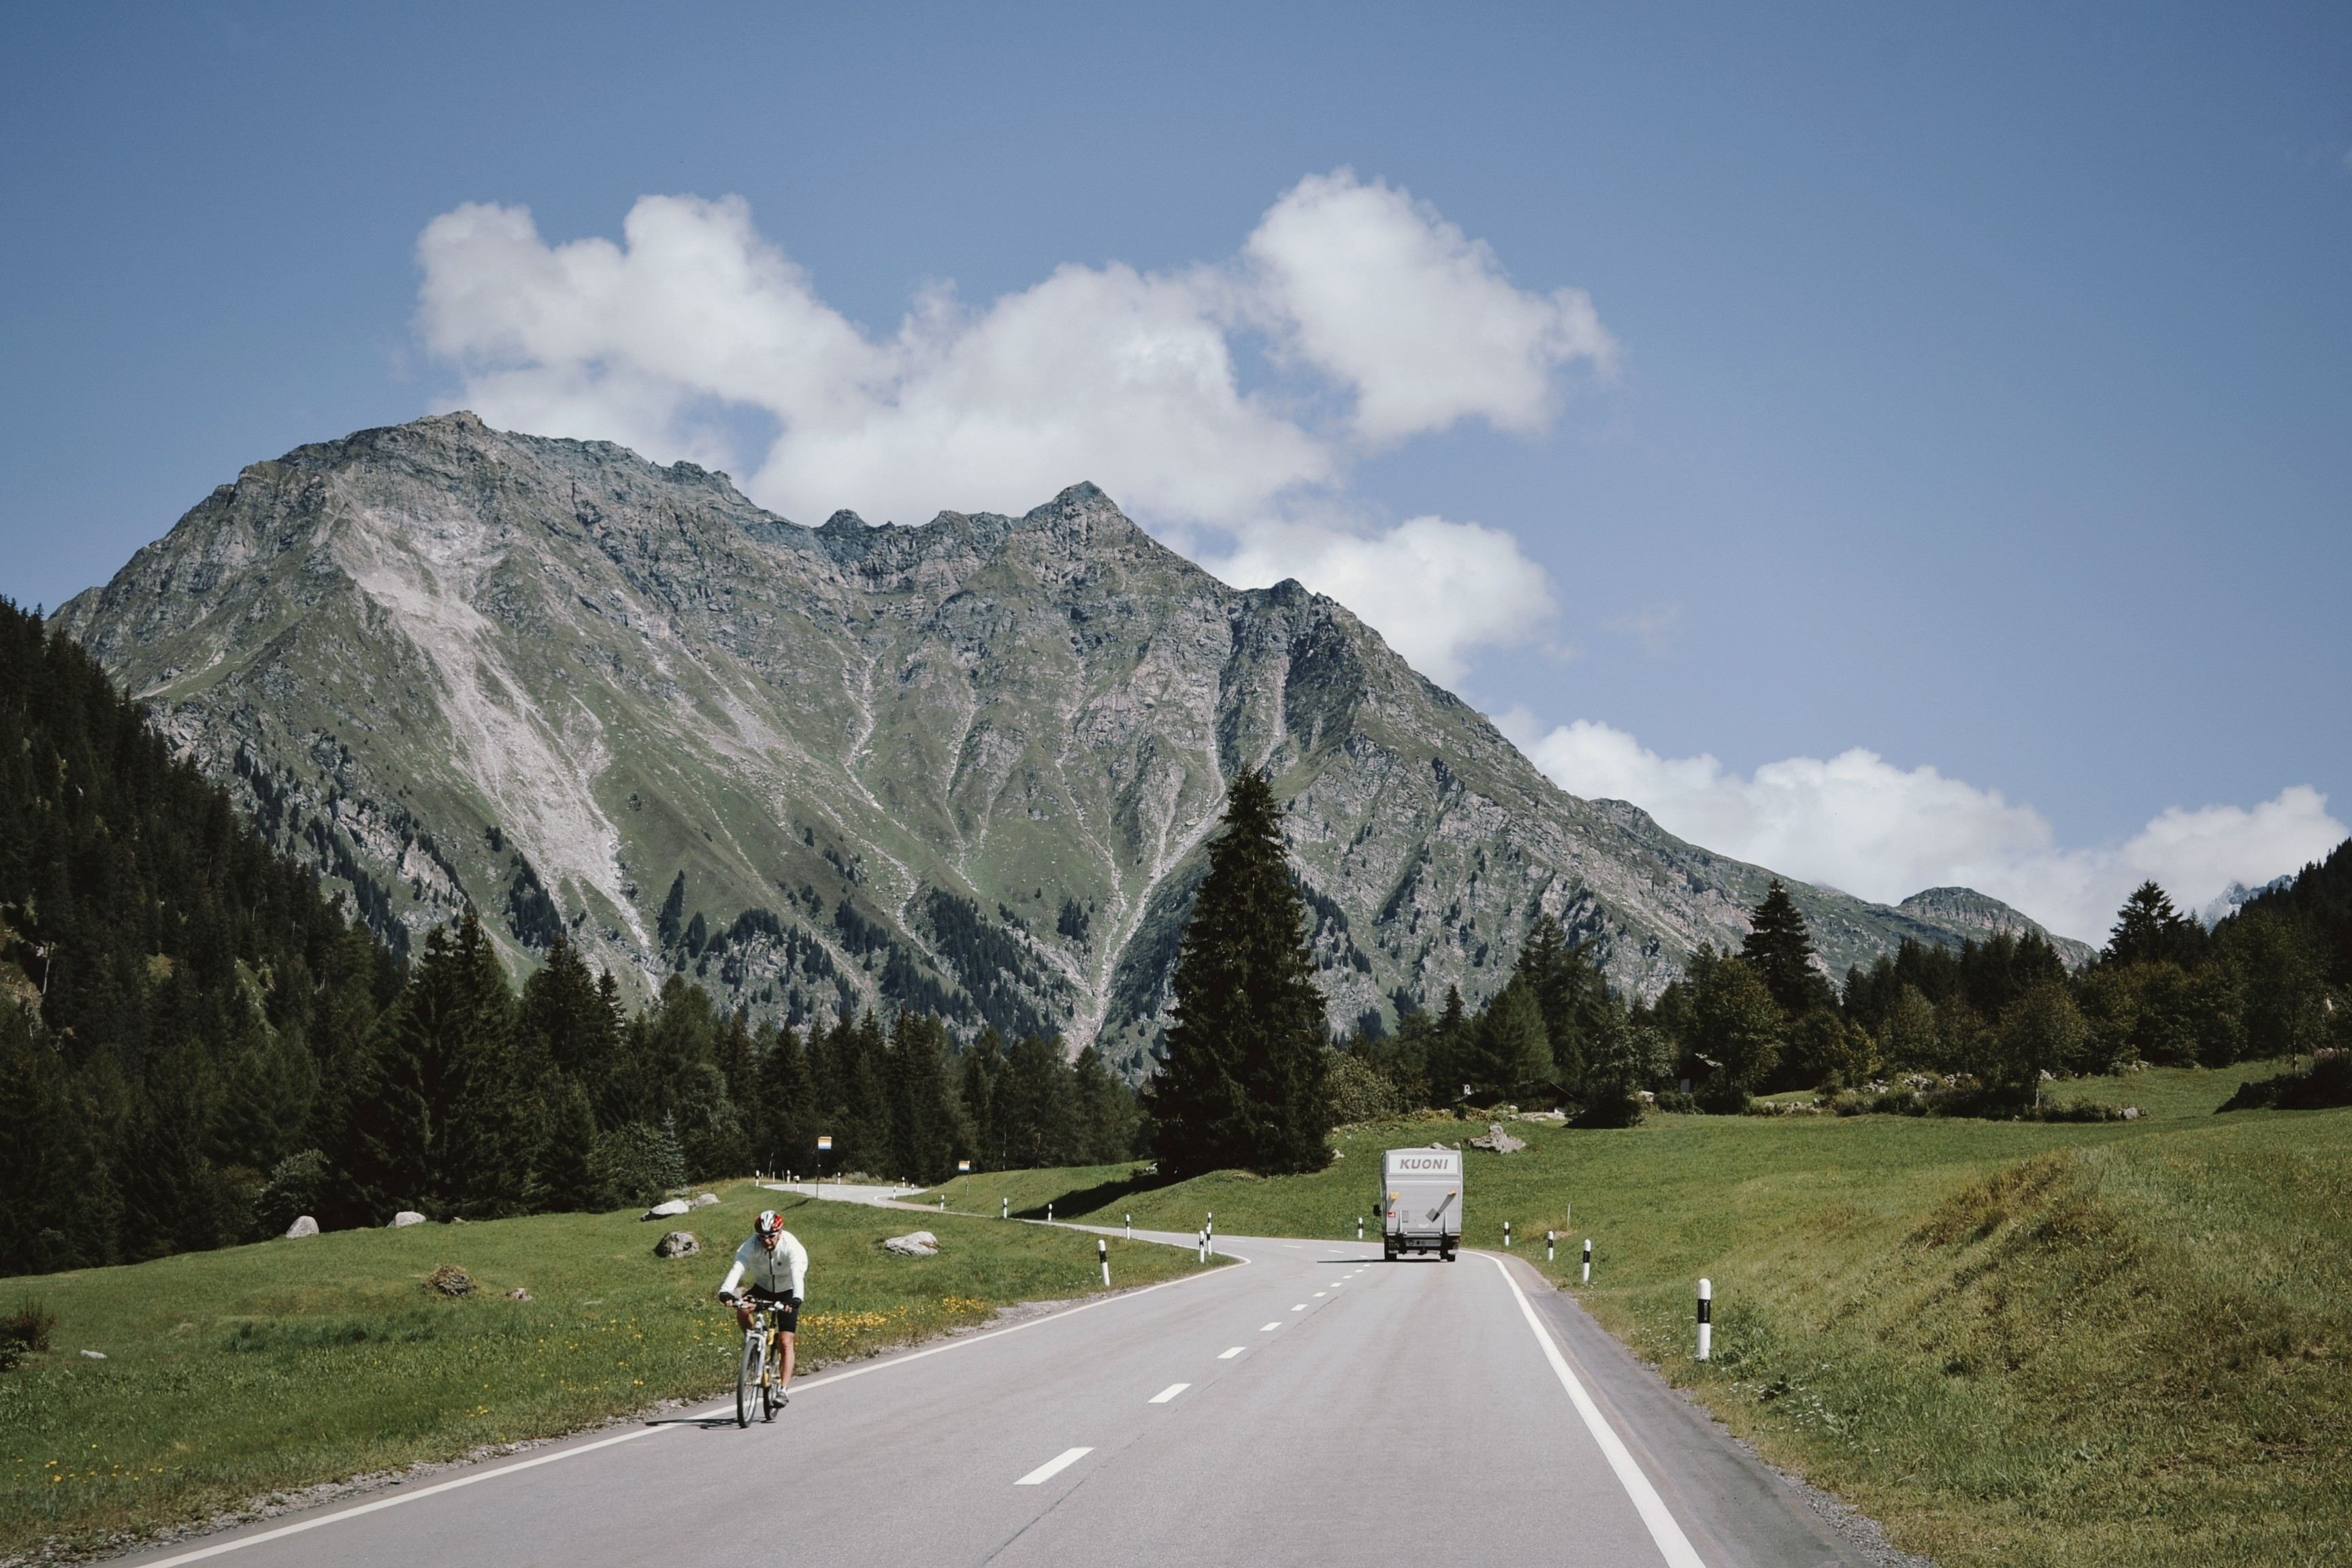
tree, mountain, cloud, road, hill, highway, valley, mountain range, journey, ridge, road trip, alps, infrastructure, plateau, landform, mountain pass, mountainous landforms